Little Fighter Online

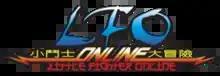

Little Fighter Online (LFO) was a fighting game for Microsoft Windows. It was popular at launch in Hong Kong, but has shown a rapid decline in popularity since. The gameplay itself was based on the earlier Little Fighter 2 game, which shares many of the same features. The game was produced by Marti Wong (involved in all the "Little Fighter" games) and Oscar Chu, a Chinese MMO developer.